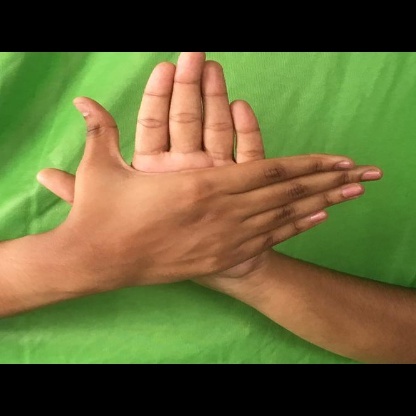
Mudra: Chakra